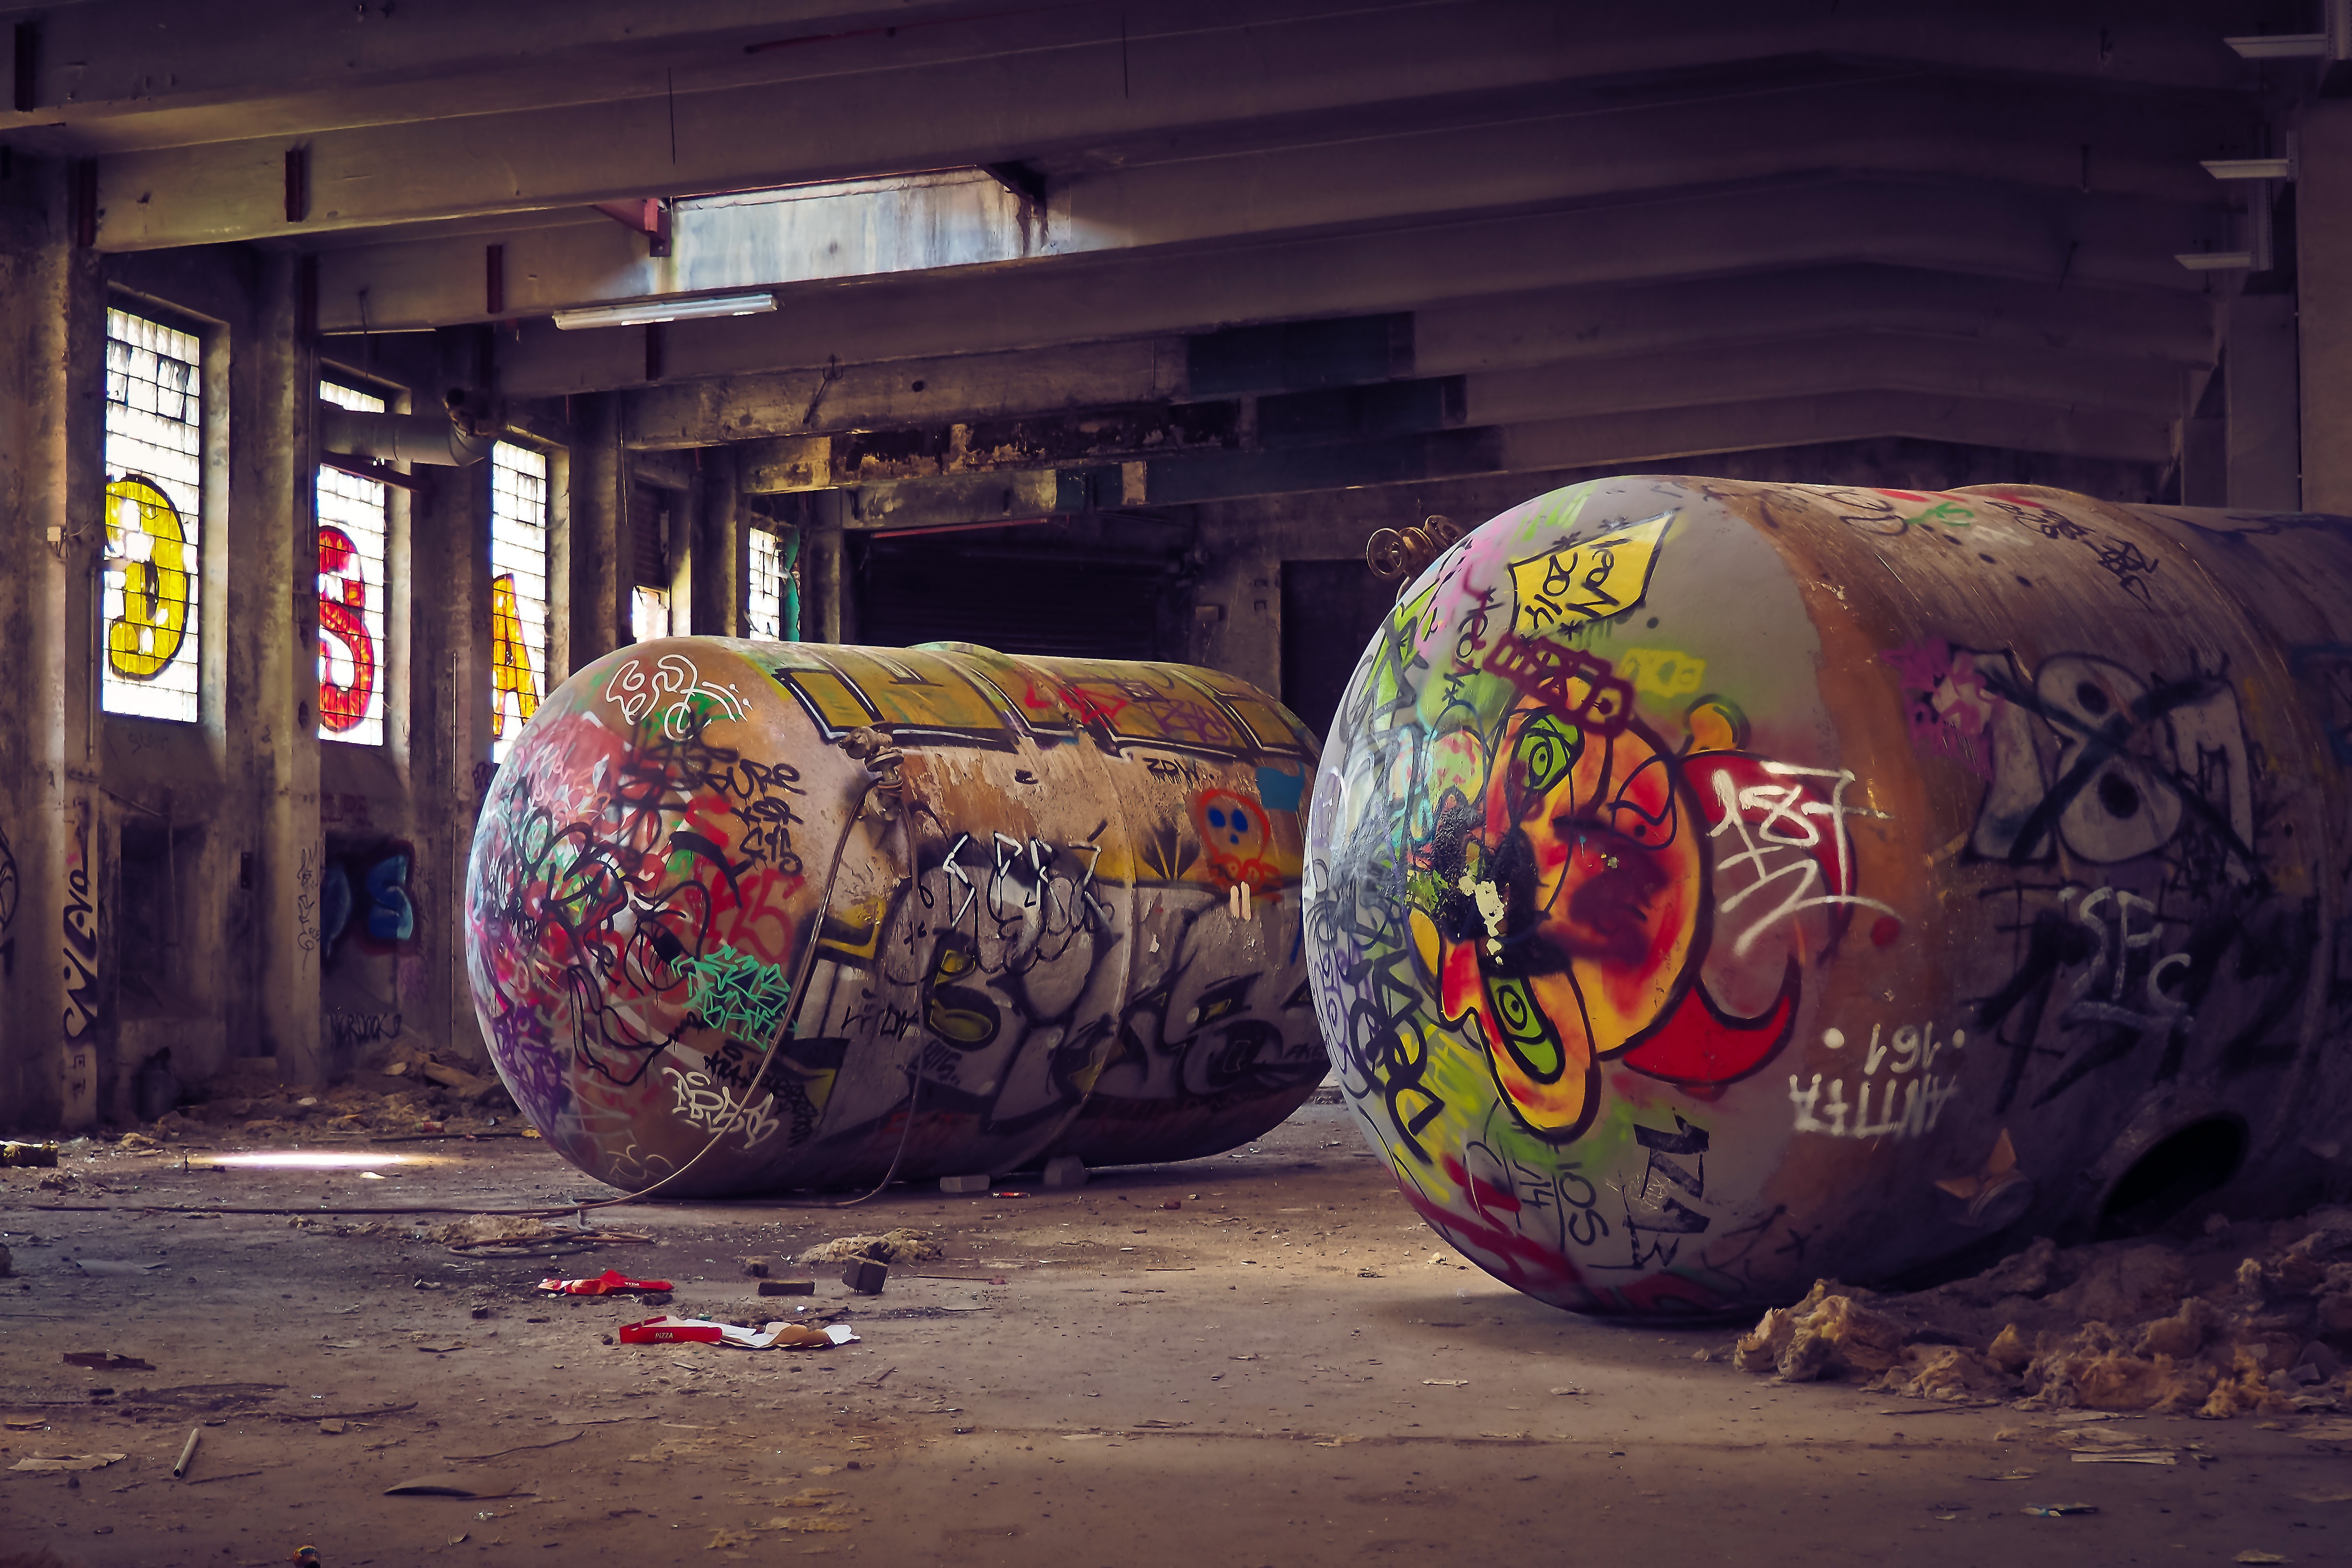
street, building, old, atmosphere, hall, color, broken, factory, industry, decay, ruin, old building, graffiti, art, transience, stairs, dilapidated, gas, mood, past, forget, transient, leave, industrial plant, lost places, pforphoto, break up, industrial building, factory building, lapsed, old factory, ailing, sprayer, run down, passed, urban area, gas tank